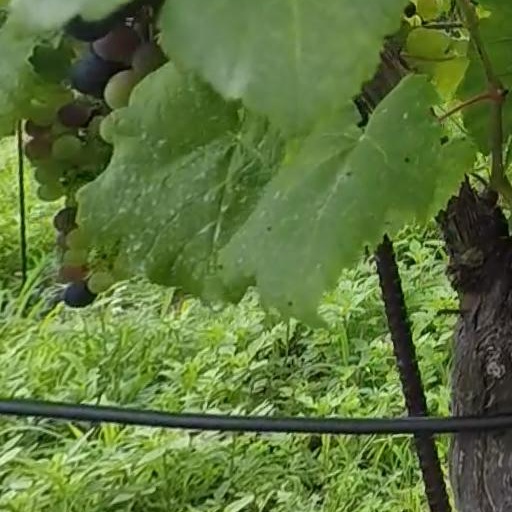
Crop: grape